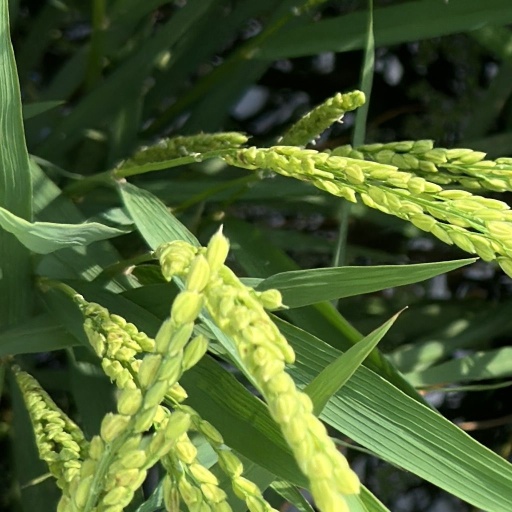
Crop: rice